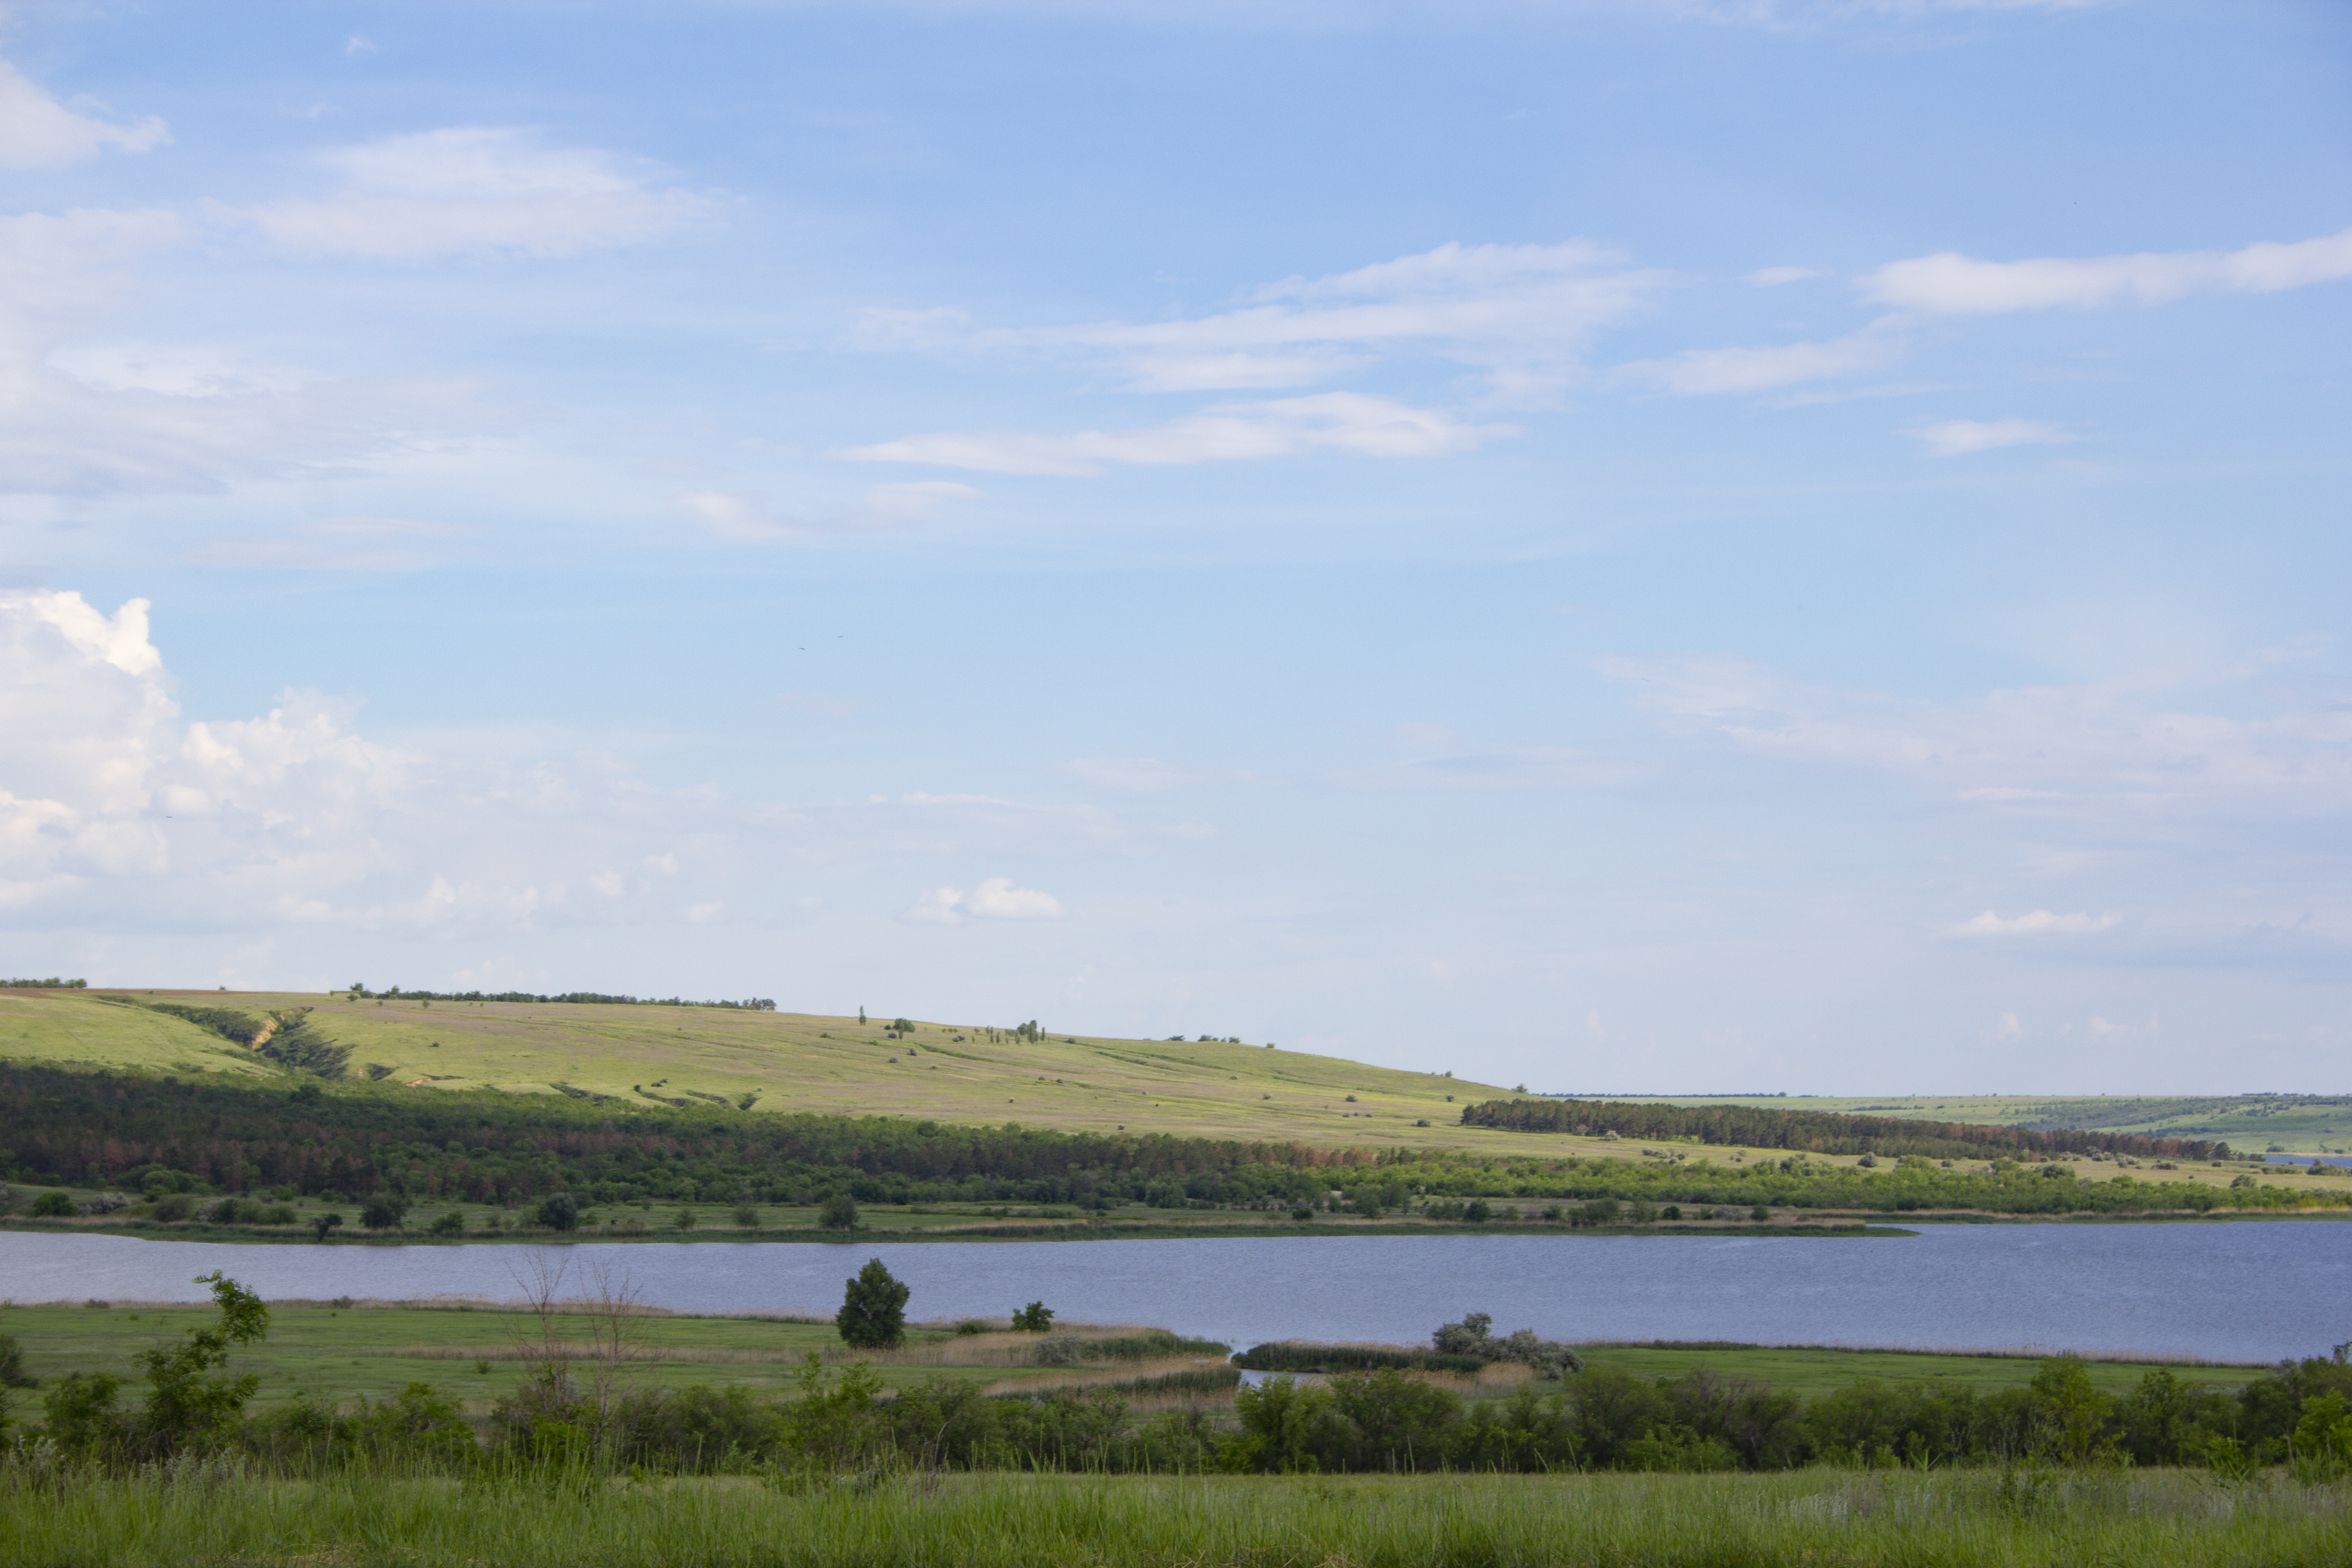
volga river, landscape, beauty, cloud, water, sky, plant, water resources, ecoregion, natural landscape, lake, fluvial landforms of streams, land lot, highland, grass, lacustrine plain, watercourse, grassland, bank, plain, tidal marsh, rural area, cumulus, horizon, meadow, tree, prairie, Freshwater marsh, wetland, shore, salt marsh, hill, reservoir, marsh, field, pasture, riparian zone, steppe, nature reserve, mountain, fen, coast, loch, reflection, wildlife, creek, channel, floodplain, bog, lake district, pond, ocean, inlet, estuary, bay, sound, tundra, shrubland, tarn, riparian forest, savanna, bayou, Raised beach, road, farm, sea